Vodyanoy

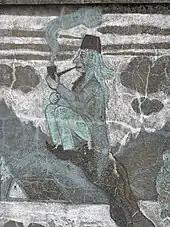
Typical projection of vodník in Czech or Slovak folklore

The Russian "vodyanoy" answers to Czech (and Slovak) "vodník", Slovene ("water-man"), and Polish "topielec" ("Drowner").